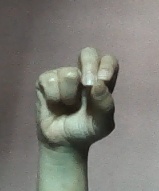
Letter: gaaf